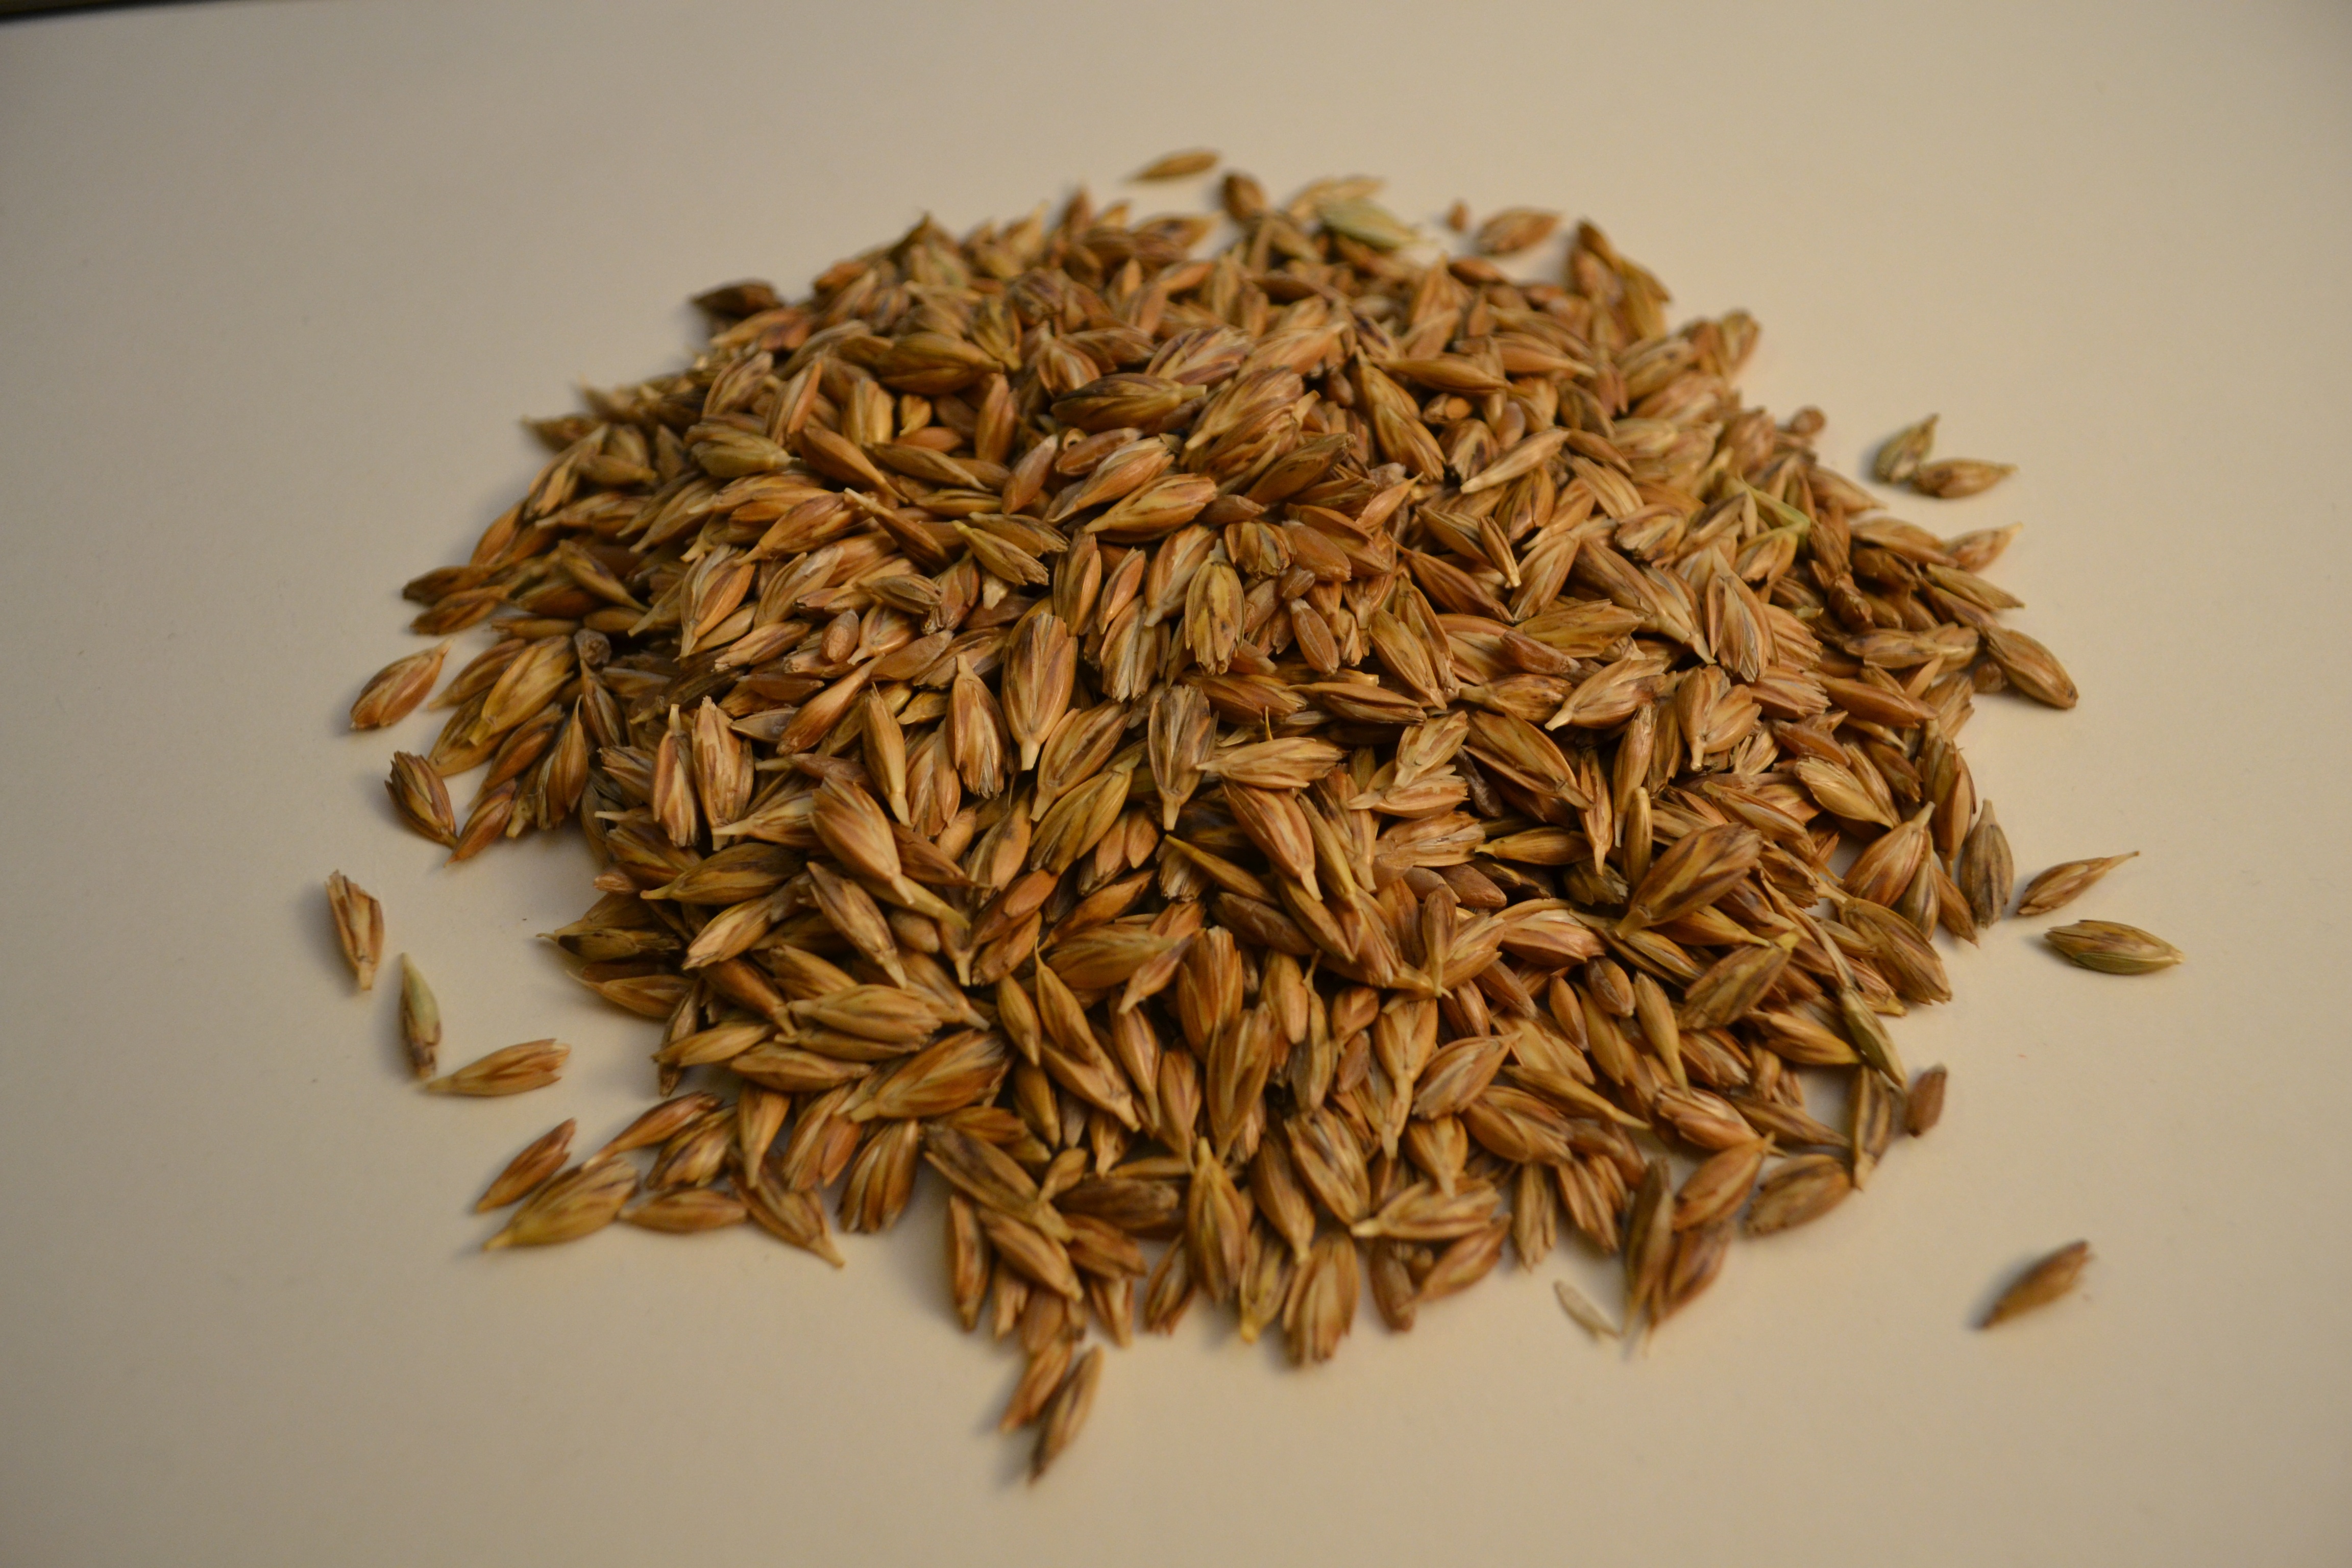
plant, wheat, leaf, flower, meal, food, herb, produce, crop, breakfast, vegetarian food, organic, grains, flavor, flowering plant, caraway, emmer, sunflower seed, grass family, land plant, apiales, whole grain, parsley family